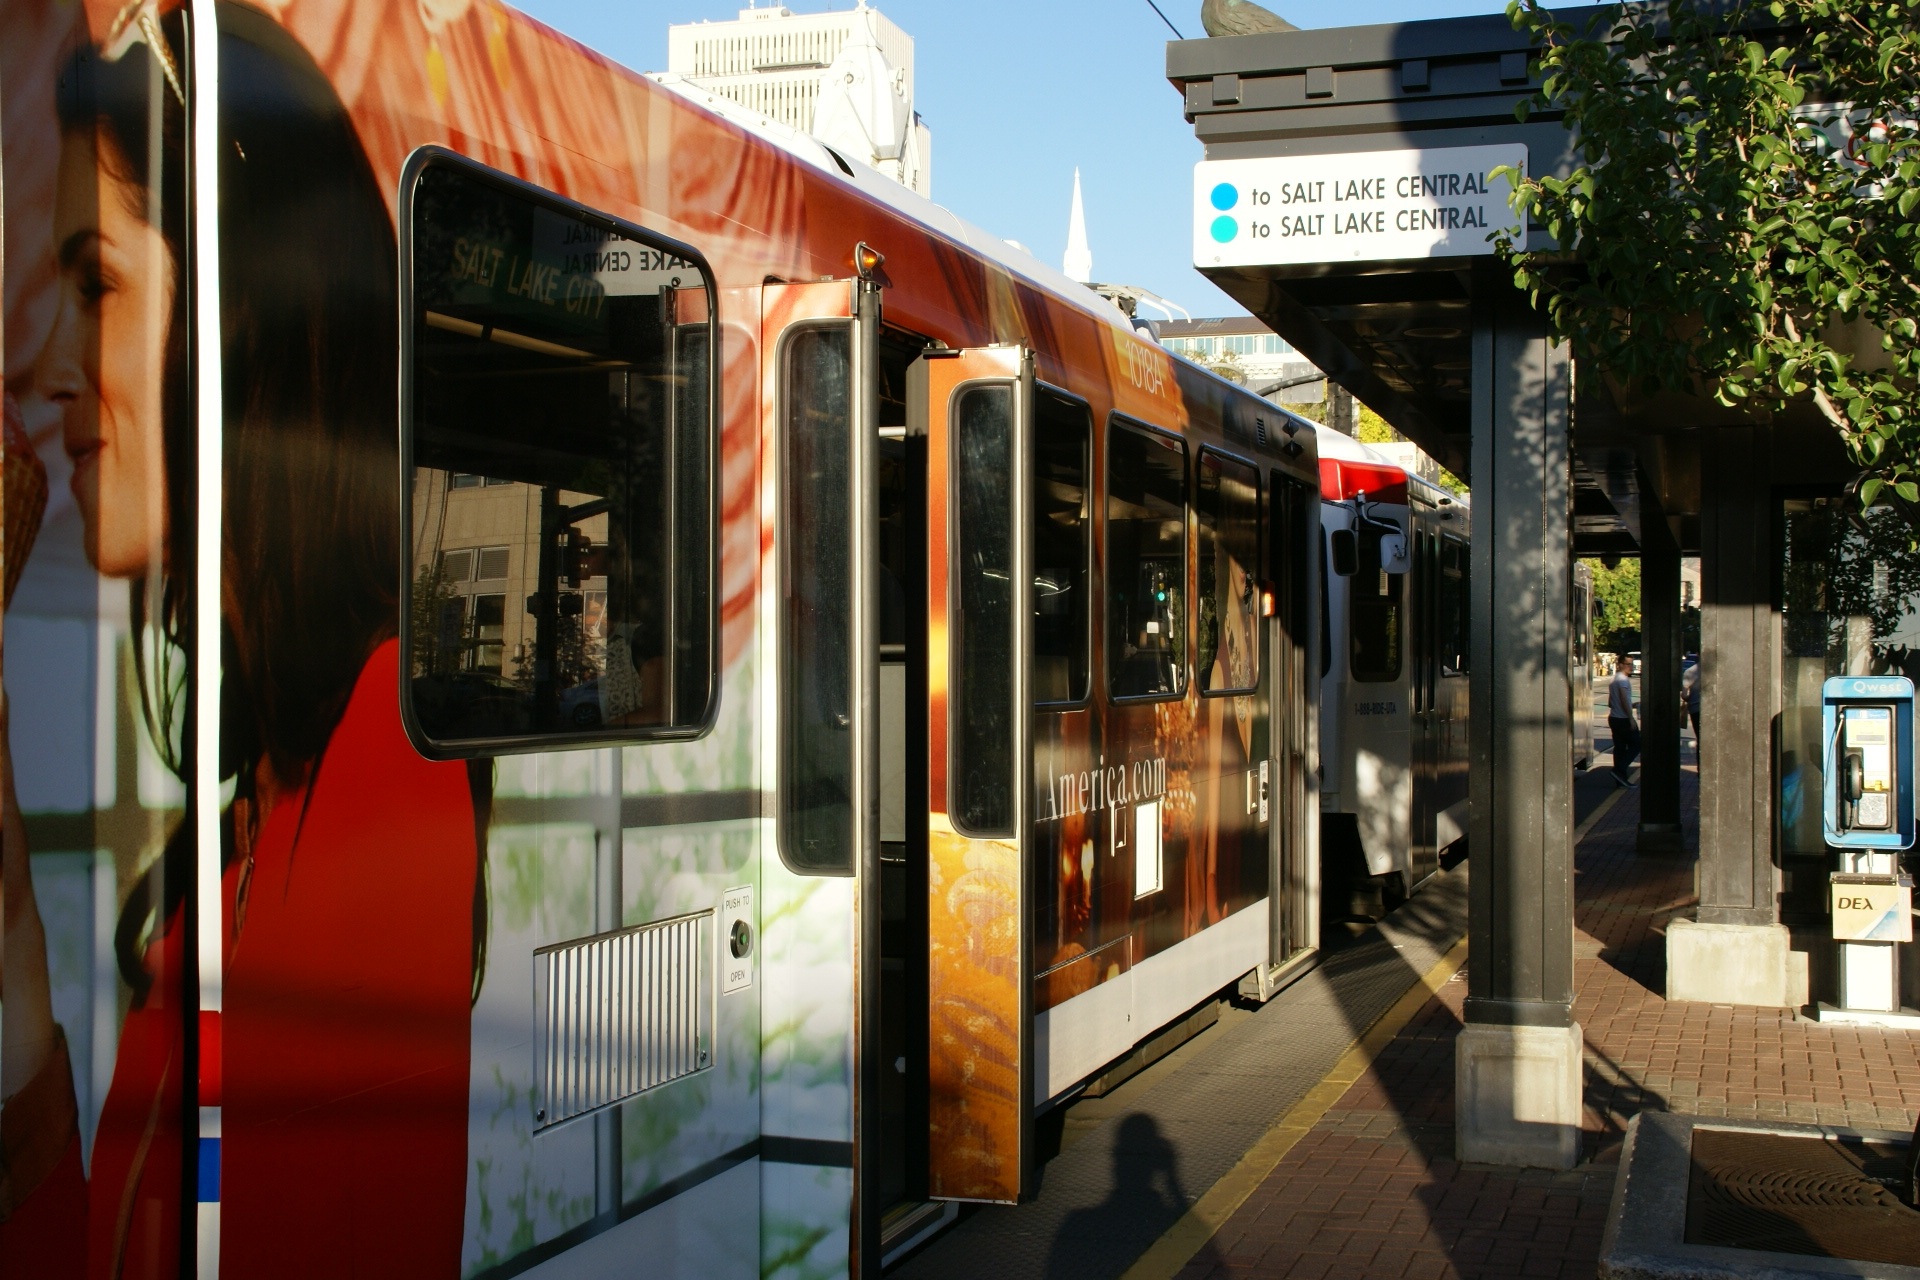
traffic, car, restaurant, train, tram, transport, vehicle, usa, station, platform, public transport, utah, public, carriage, salt lake city, south temple